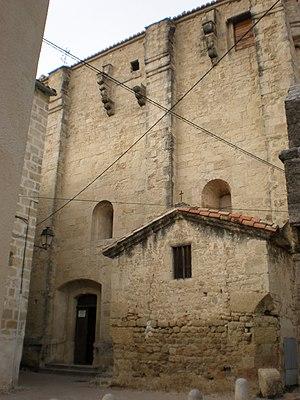
Eglise Sainte-Croix de Celleneuve à Montpellier (France)
Celleneuve est un quartier de Montpellier situé dans l'ouest de la commune, formant un véritable village. Paroisse plus ancienne que la ville de Montpellier, elle a finalement été incluse dans celle-ci d'abord administrativement, puis rejointe par l'urbanisation.
Une église fortifiée est un « édifice cultuel pourvu d'organes de défense active caractéristiques, généralement parfaitement identifiables par référence à la typologie des appareils militaires ». Ces églises doivent avoir des fortifications indépendantes de celles d'une ville ou d'un château fort.
Montpellier — prononcé [mɔ̃.pə.lje] ou [mɔ̃.pɛ.lje] — est une commune française, préfecture du département de l’Hérault. Capitale de l'ancienne région administrative Languedoc-Roussillon, elle est le centre d'une métropole et un pôle d'équilibre de la région Occitanie, où se déroulent les assemblées plénières. Montpellier se situe dans le Sud de la France, sur un grand axe de communication joignant l'Espagne à l'ouest, à l'Italie à l'est. Proche de la mer Méditerranée, cette ville a comme voisines Béziers à 69 km au sud-ouest et Nîmes à 52 km au nord-est.